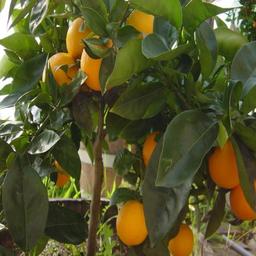
Label: peels